Lady Gouyi

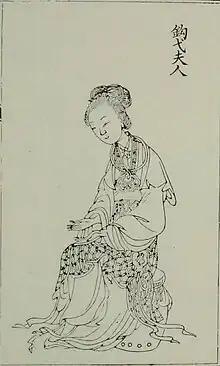
An 18th-century portrayal of Lady Gouyi from the Qing dynasty book ""

Lady Gouyi (113–88 BC), also known as Zhao Jieyu (Consort Zhao), or Zhao Gouyi (趙鉤弋), was a consort of Emperor Wu of the Chinese Han dynasty, and the mother of Emperor Zhao of Han.